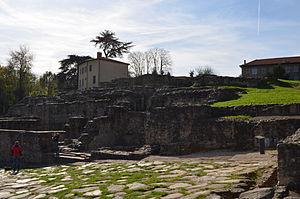
Voie romaine et pseudo sanctuaire de Cybèle, Lyon, France.
Le sanctuaire de Cybèle, également dit prétoire d'Agrippa, désigne un ensemble de constructions d'époque romaine à Lyon, situé sur le plateau de la Sarra, à l’ouest du Théâtre antique de Fourvière, dont il est séparé par une voie romaine et un dénivelé formé par le bord du plateau. Plusieurs campagnes de fouilles ont été nécessaires pour comprendre son histoire. Leurs conclusions remettent en cause la dénomination de « sanctuaire de Cybèle ». Cet ensemble fait l’objet d’un classement au titre des monuments historiques depuis le 20 octobre 1983.
Cet article recense les monuments historiques de Lyon, en France.